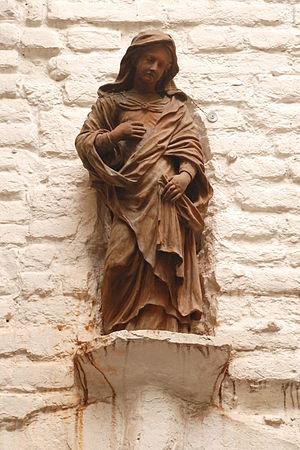
Belgique - Bruxelles - Impasse des Cadeaux
L'impasse des Cadeaux est une impasse de Bruxelles donnant sur la rue du Marché aux Herbes entre le n°6 et le n°8.